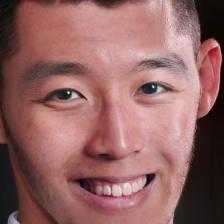
Label: faces